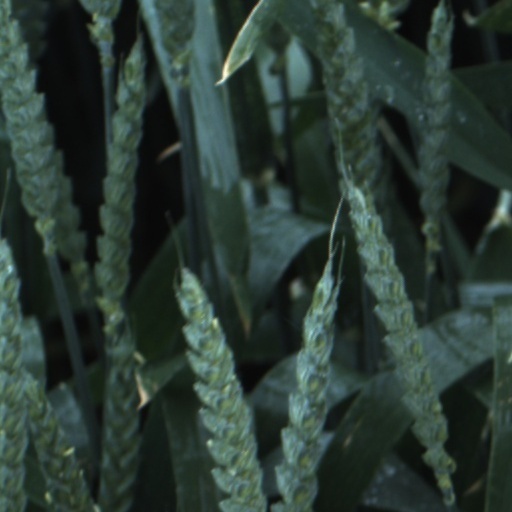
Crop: wheat